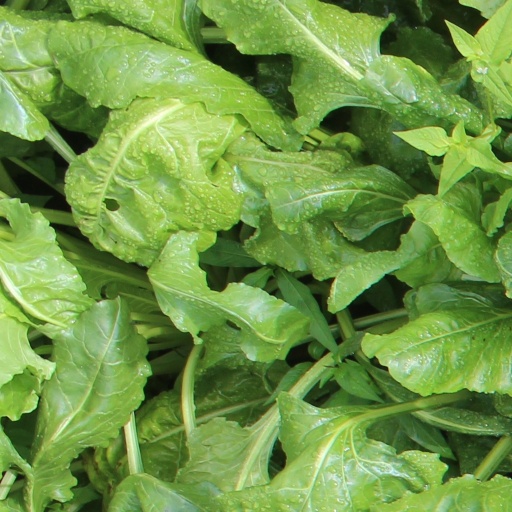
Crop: sugar beet